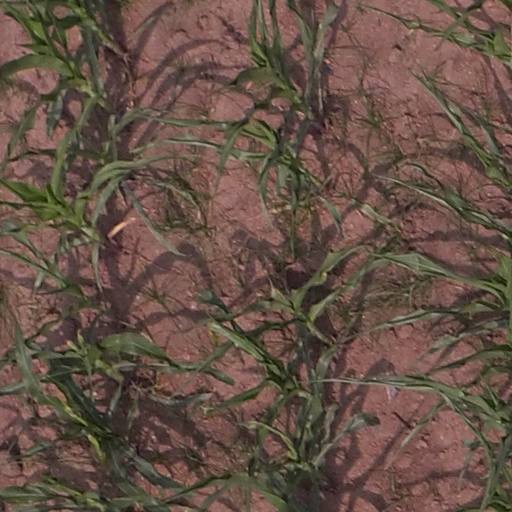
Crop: maize; corn